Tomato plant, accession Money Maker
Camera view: horizontal (90 deg, fisheye); turntable rotation: 180 degrees
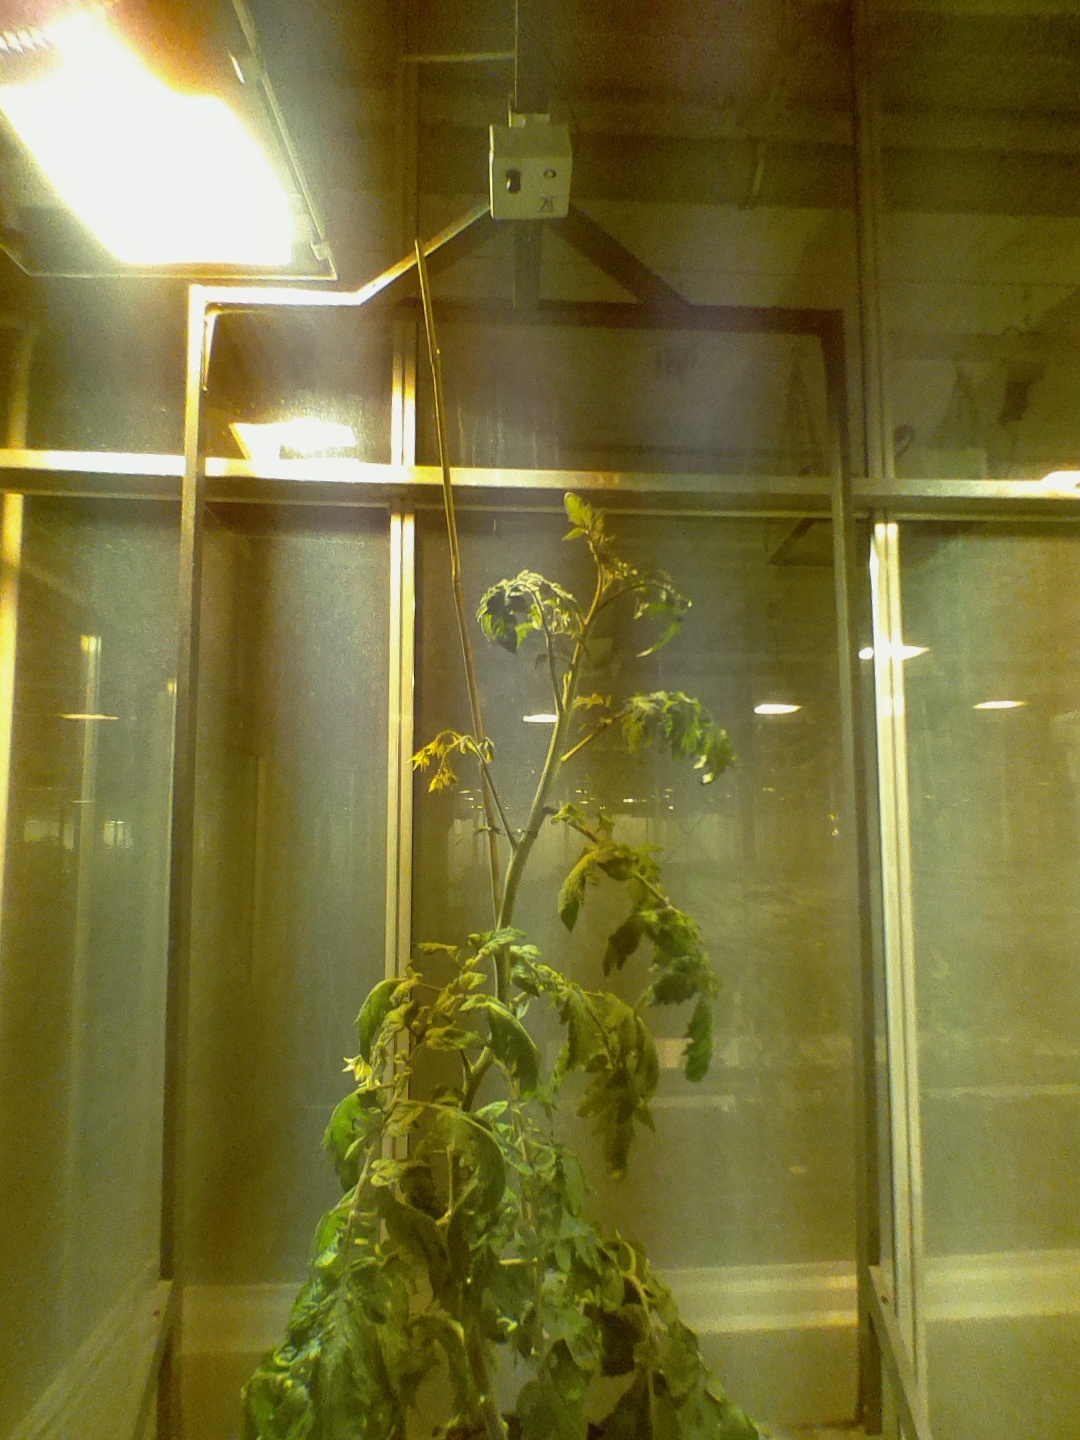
BBCH growth stage 70: Fruits at the main stem or branches visibles